List of NHL rivalries

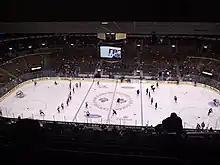
The Sabres and Maple Leafs warming up prior to a pre-season exhibition game, September 2007

The rivalry between the Buffalo Sabres and Toronto Maple Leafs is due to proximity – only 100 miles separate the Sabres' home arena, KeyBank Center, from the Maple Leafs' home arena, Scotiabank Arena. The Sabres won 70 of 103 all-time home games against the Maple Leafs from their inception in 1970–71 until 2015–16 (the last season before Toronto drafted Auston Matthews), despite the always large contingency of Toronto fans at those games. Since the season, both teams have played in the Northeast Division, now the Atlantic Division. Buffalo won the 1999 Eastern Conference finals against Toronto in five games, the only playoff series between the two teams. During the 2018–19 season, Toronto swept Buffalo in the season series for the first time ever. Buffalo previously swept a season series with Toronto in 1979–80, 1987–88, and 1991–92.